Tu B'Av

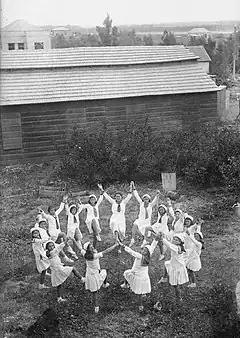
Dancing girls on Tu B'Av

Tu B'Av is a minor Jewish holiday. In modern-day Israel, it is celebrated as a holiday of love, akin to Valentine's Day, and is thus a popular day for weddings.